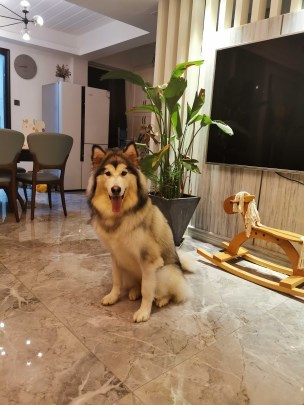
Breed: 1324-n000004-malamute